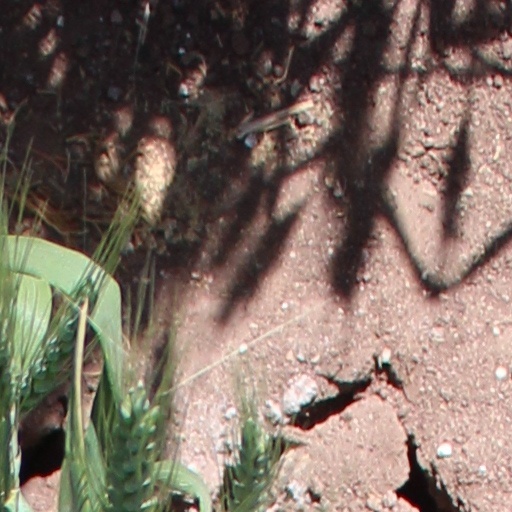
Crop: wheat